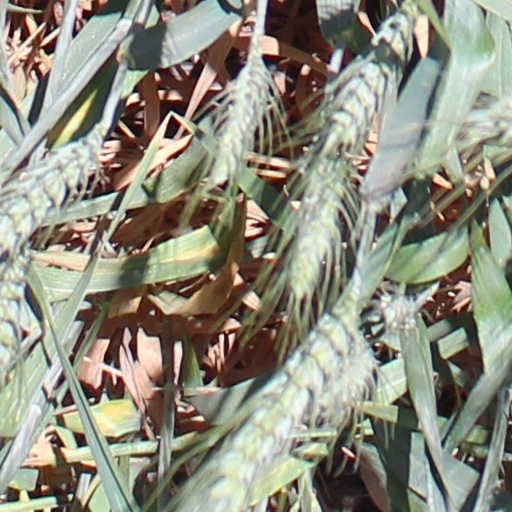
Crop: wheat